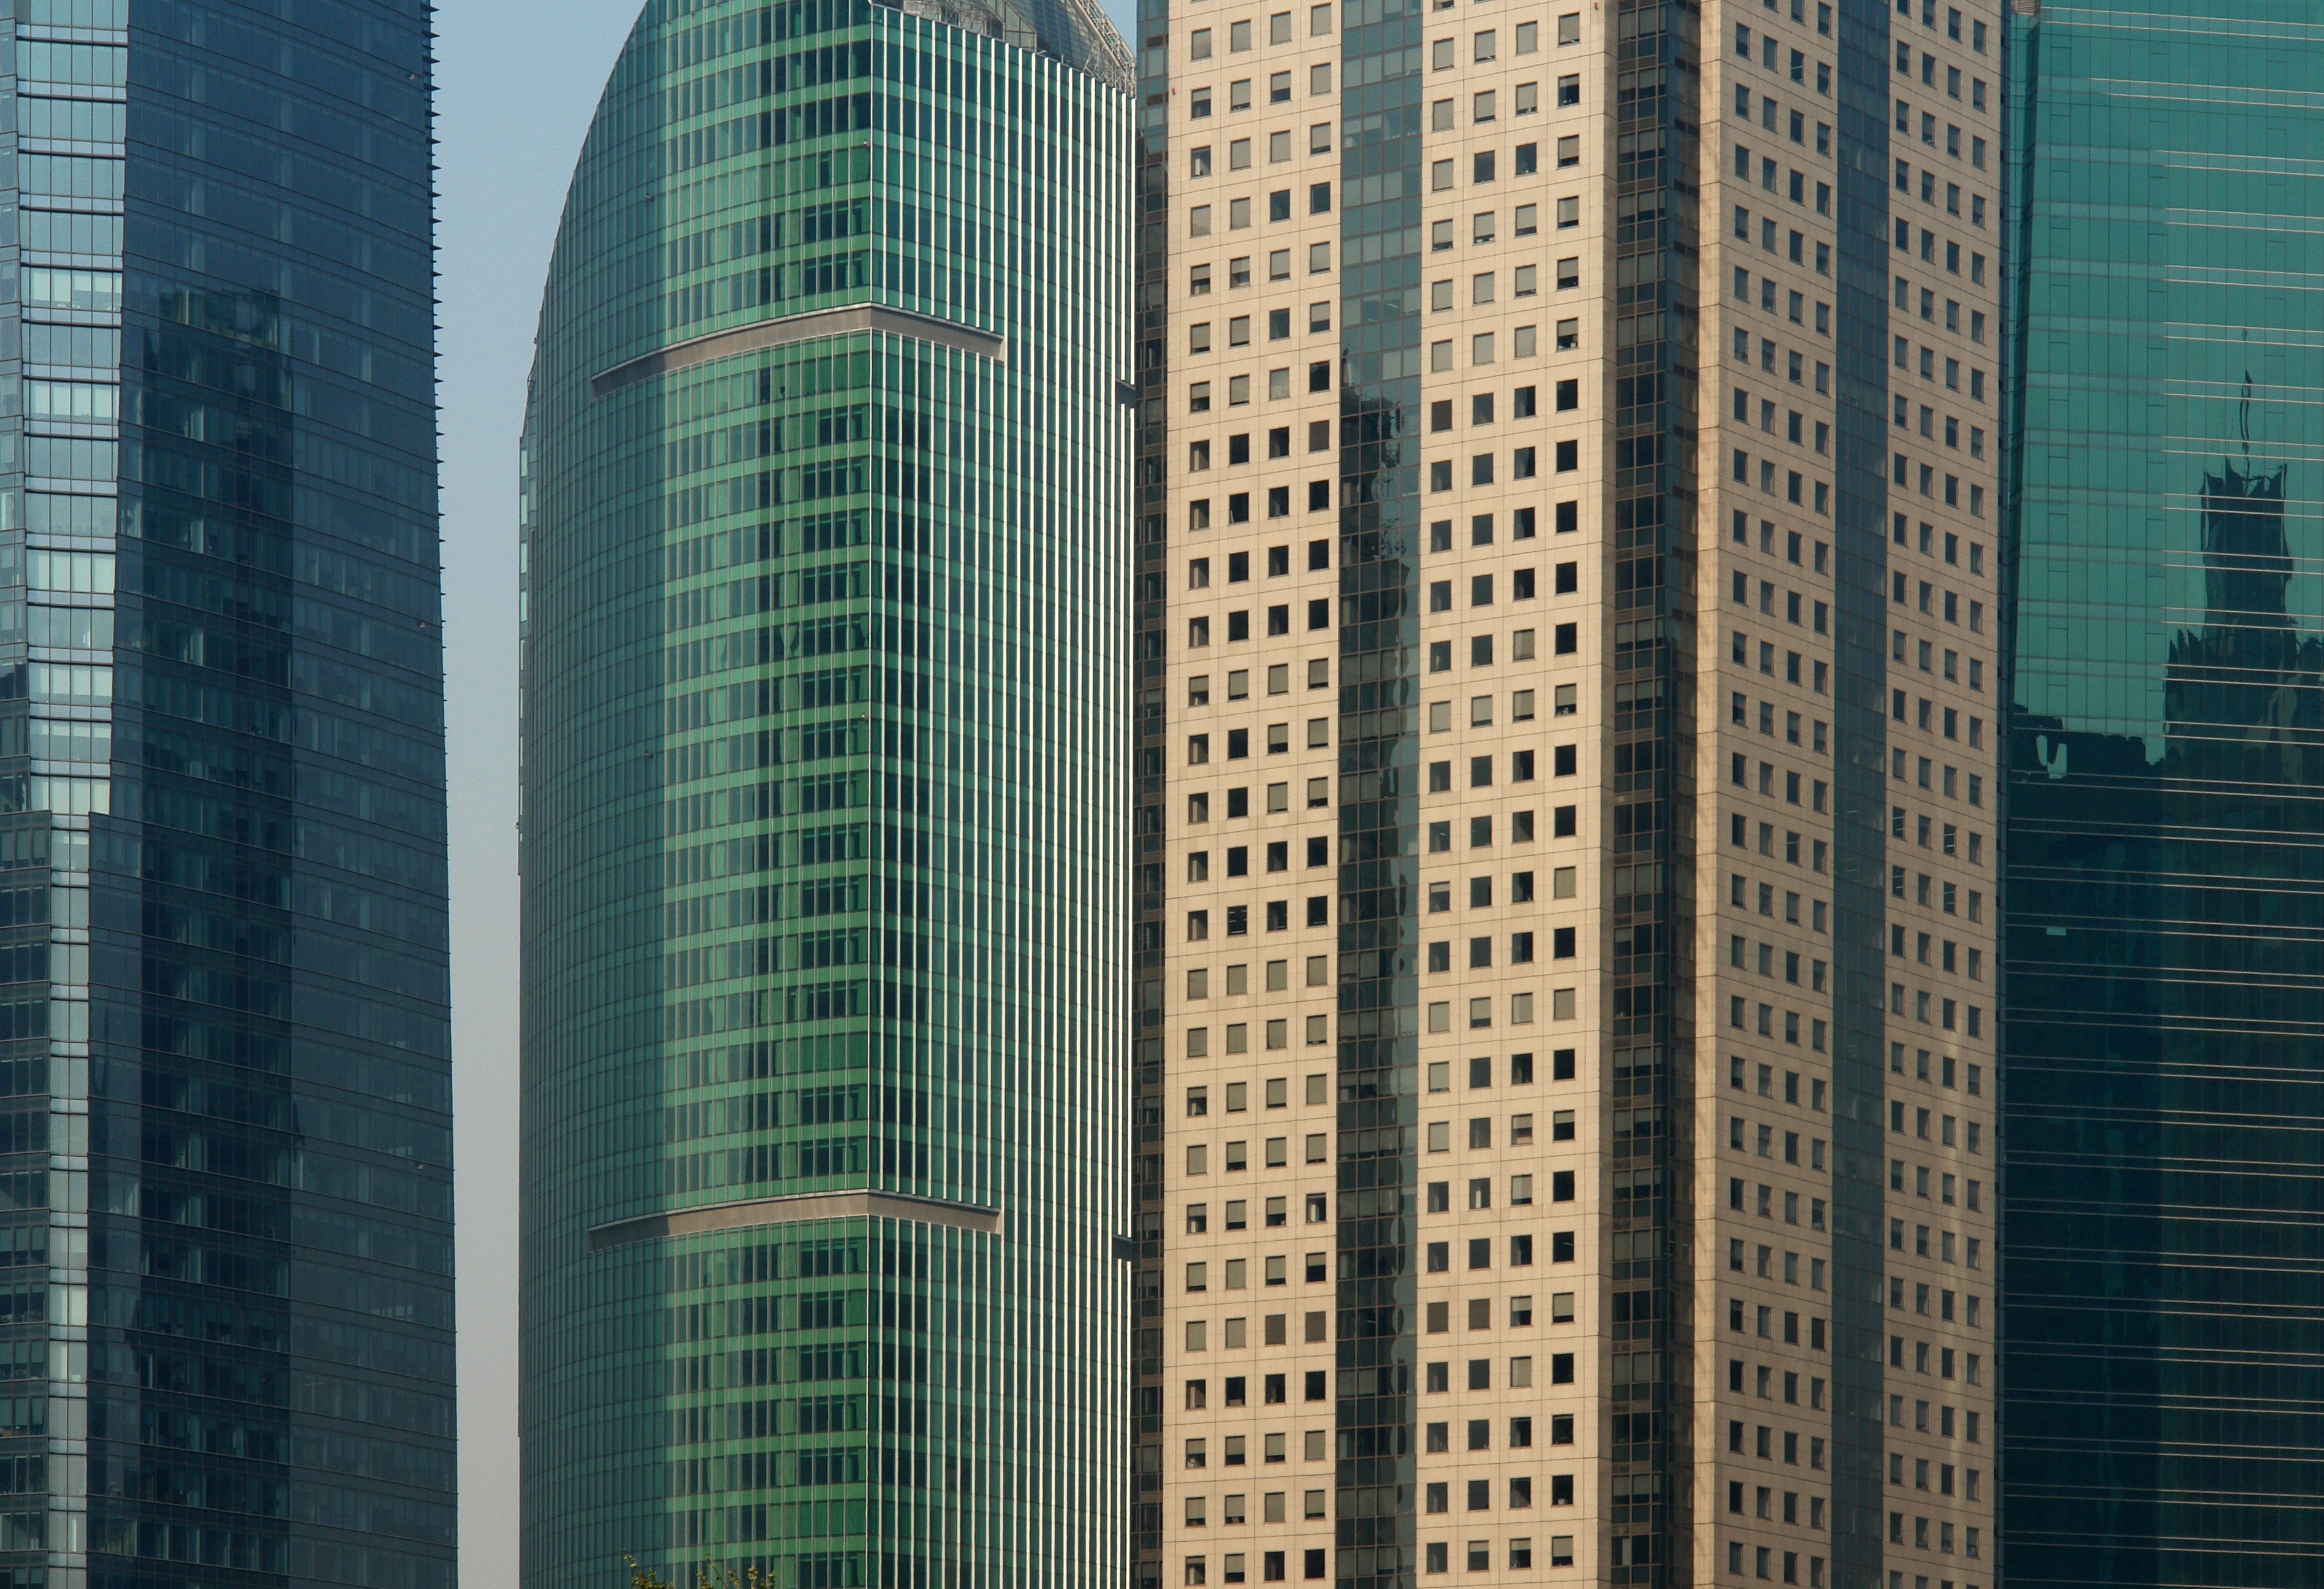
architecture, skyline, glass, building, city, skyscraper, cityscape, downtown, line, tower, landmark, facade, tower block, symmetry, shanghai, shape, mirroring, metropolis, condominium, glass window, discs, glass facade, urban area, metropolitan area